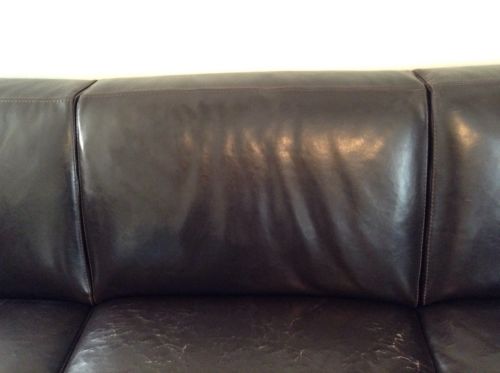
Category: sofa